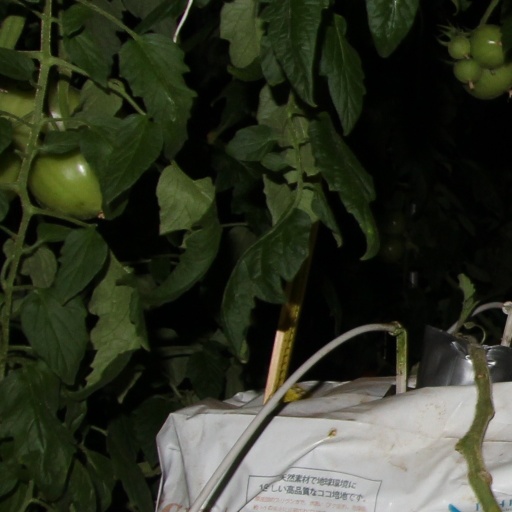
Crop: tomato